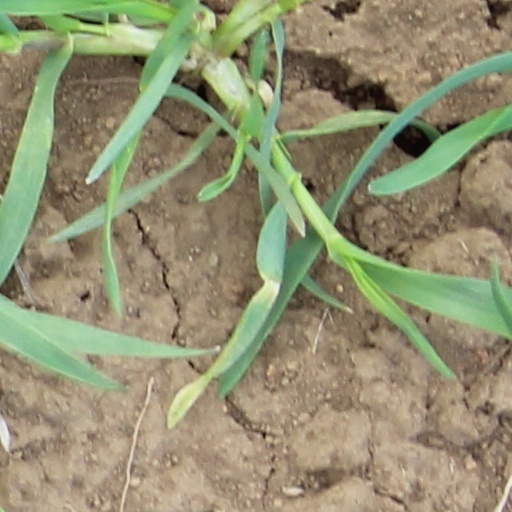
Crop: wheat